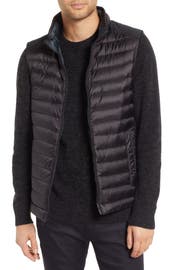
reach for the best core warming with this channel quilted down vest that also feature a handy zip out hood and water resistance for when the cold is also damp